Wen Chih-hao

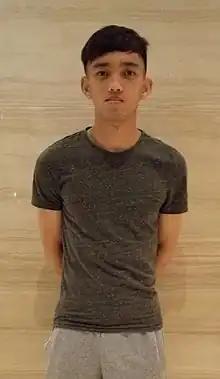
Wen Chih-hao in 2016

Wen Chih-hao (born 25 March 1993) is a Taiwanese football player who plays as a midfielder for Taiwan Football Premier League club Taichung Futuro and Chinese Taipei national football team.